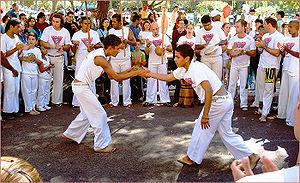
Cet article recense les pratiques inscrites au patrimoine culturel immatériel au Brésil.